Pepsi Battle of the Bands

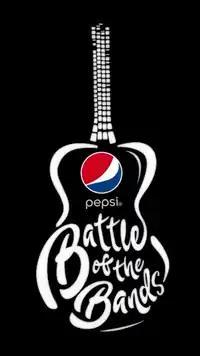
Show logo

Pepsi Battle of the Bands is a Pakistani television series, originally based on the concept of Battle of the Bands, first aired in 2002 on PTV Home. The show was revived in 2017.